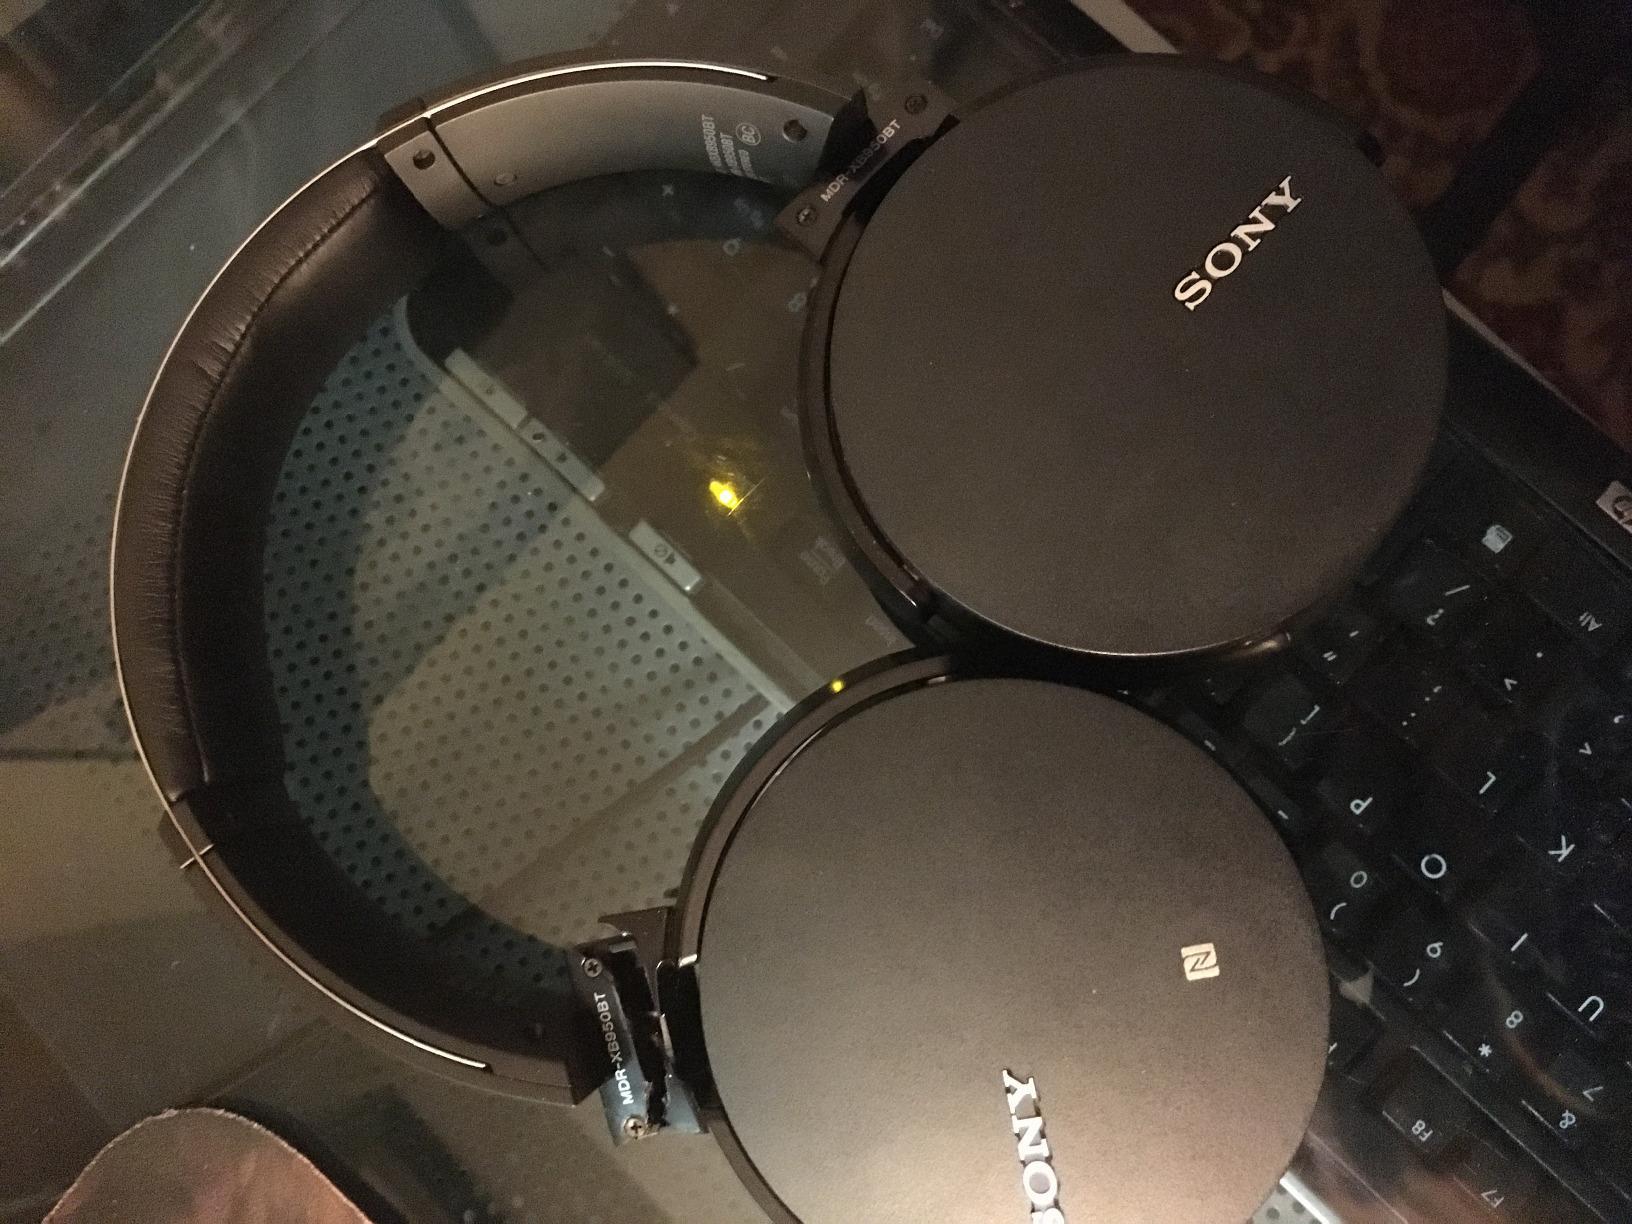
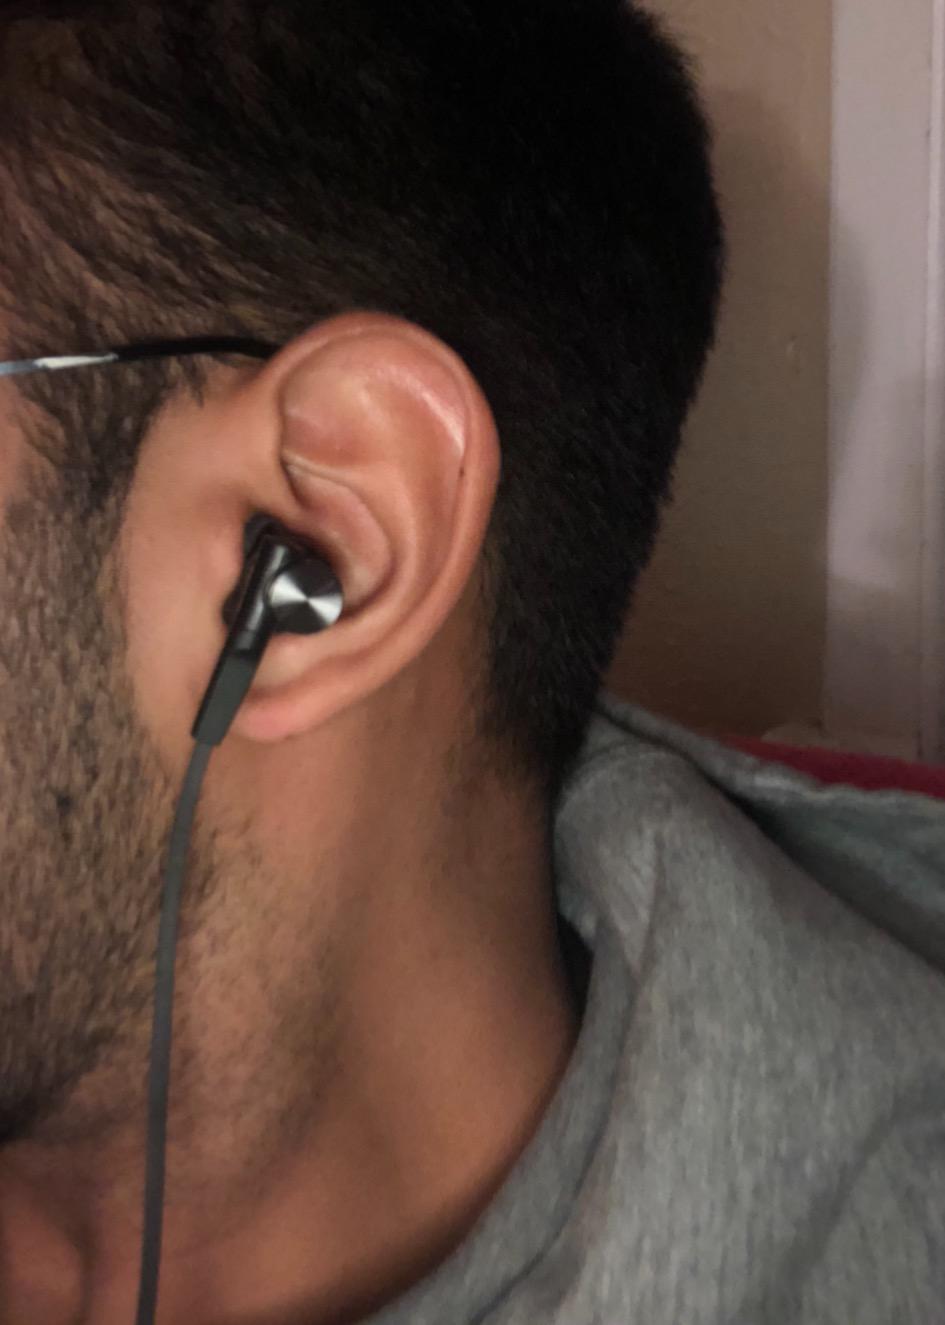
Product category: headphones
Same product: no